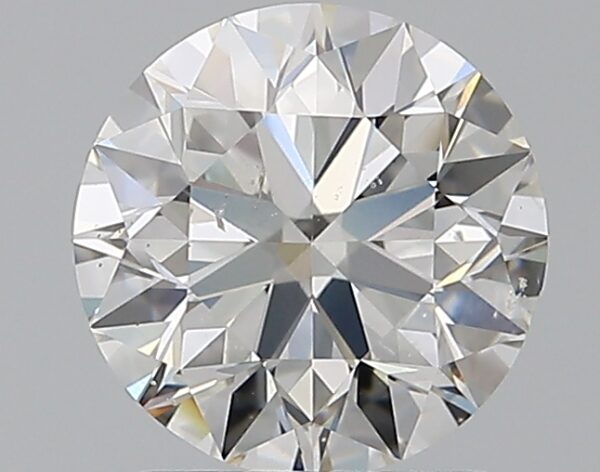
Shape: round
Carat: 1.5
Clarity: SI1
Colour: G
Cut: EX
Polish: EX
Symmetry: EX
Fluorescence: ST
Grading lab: GIA
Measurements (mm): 7.22 x 7.27 x 4.56